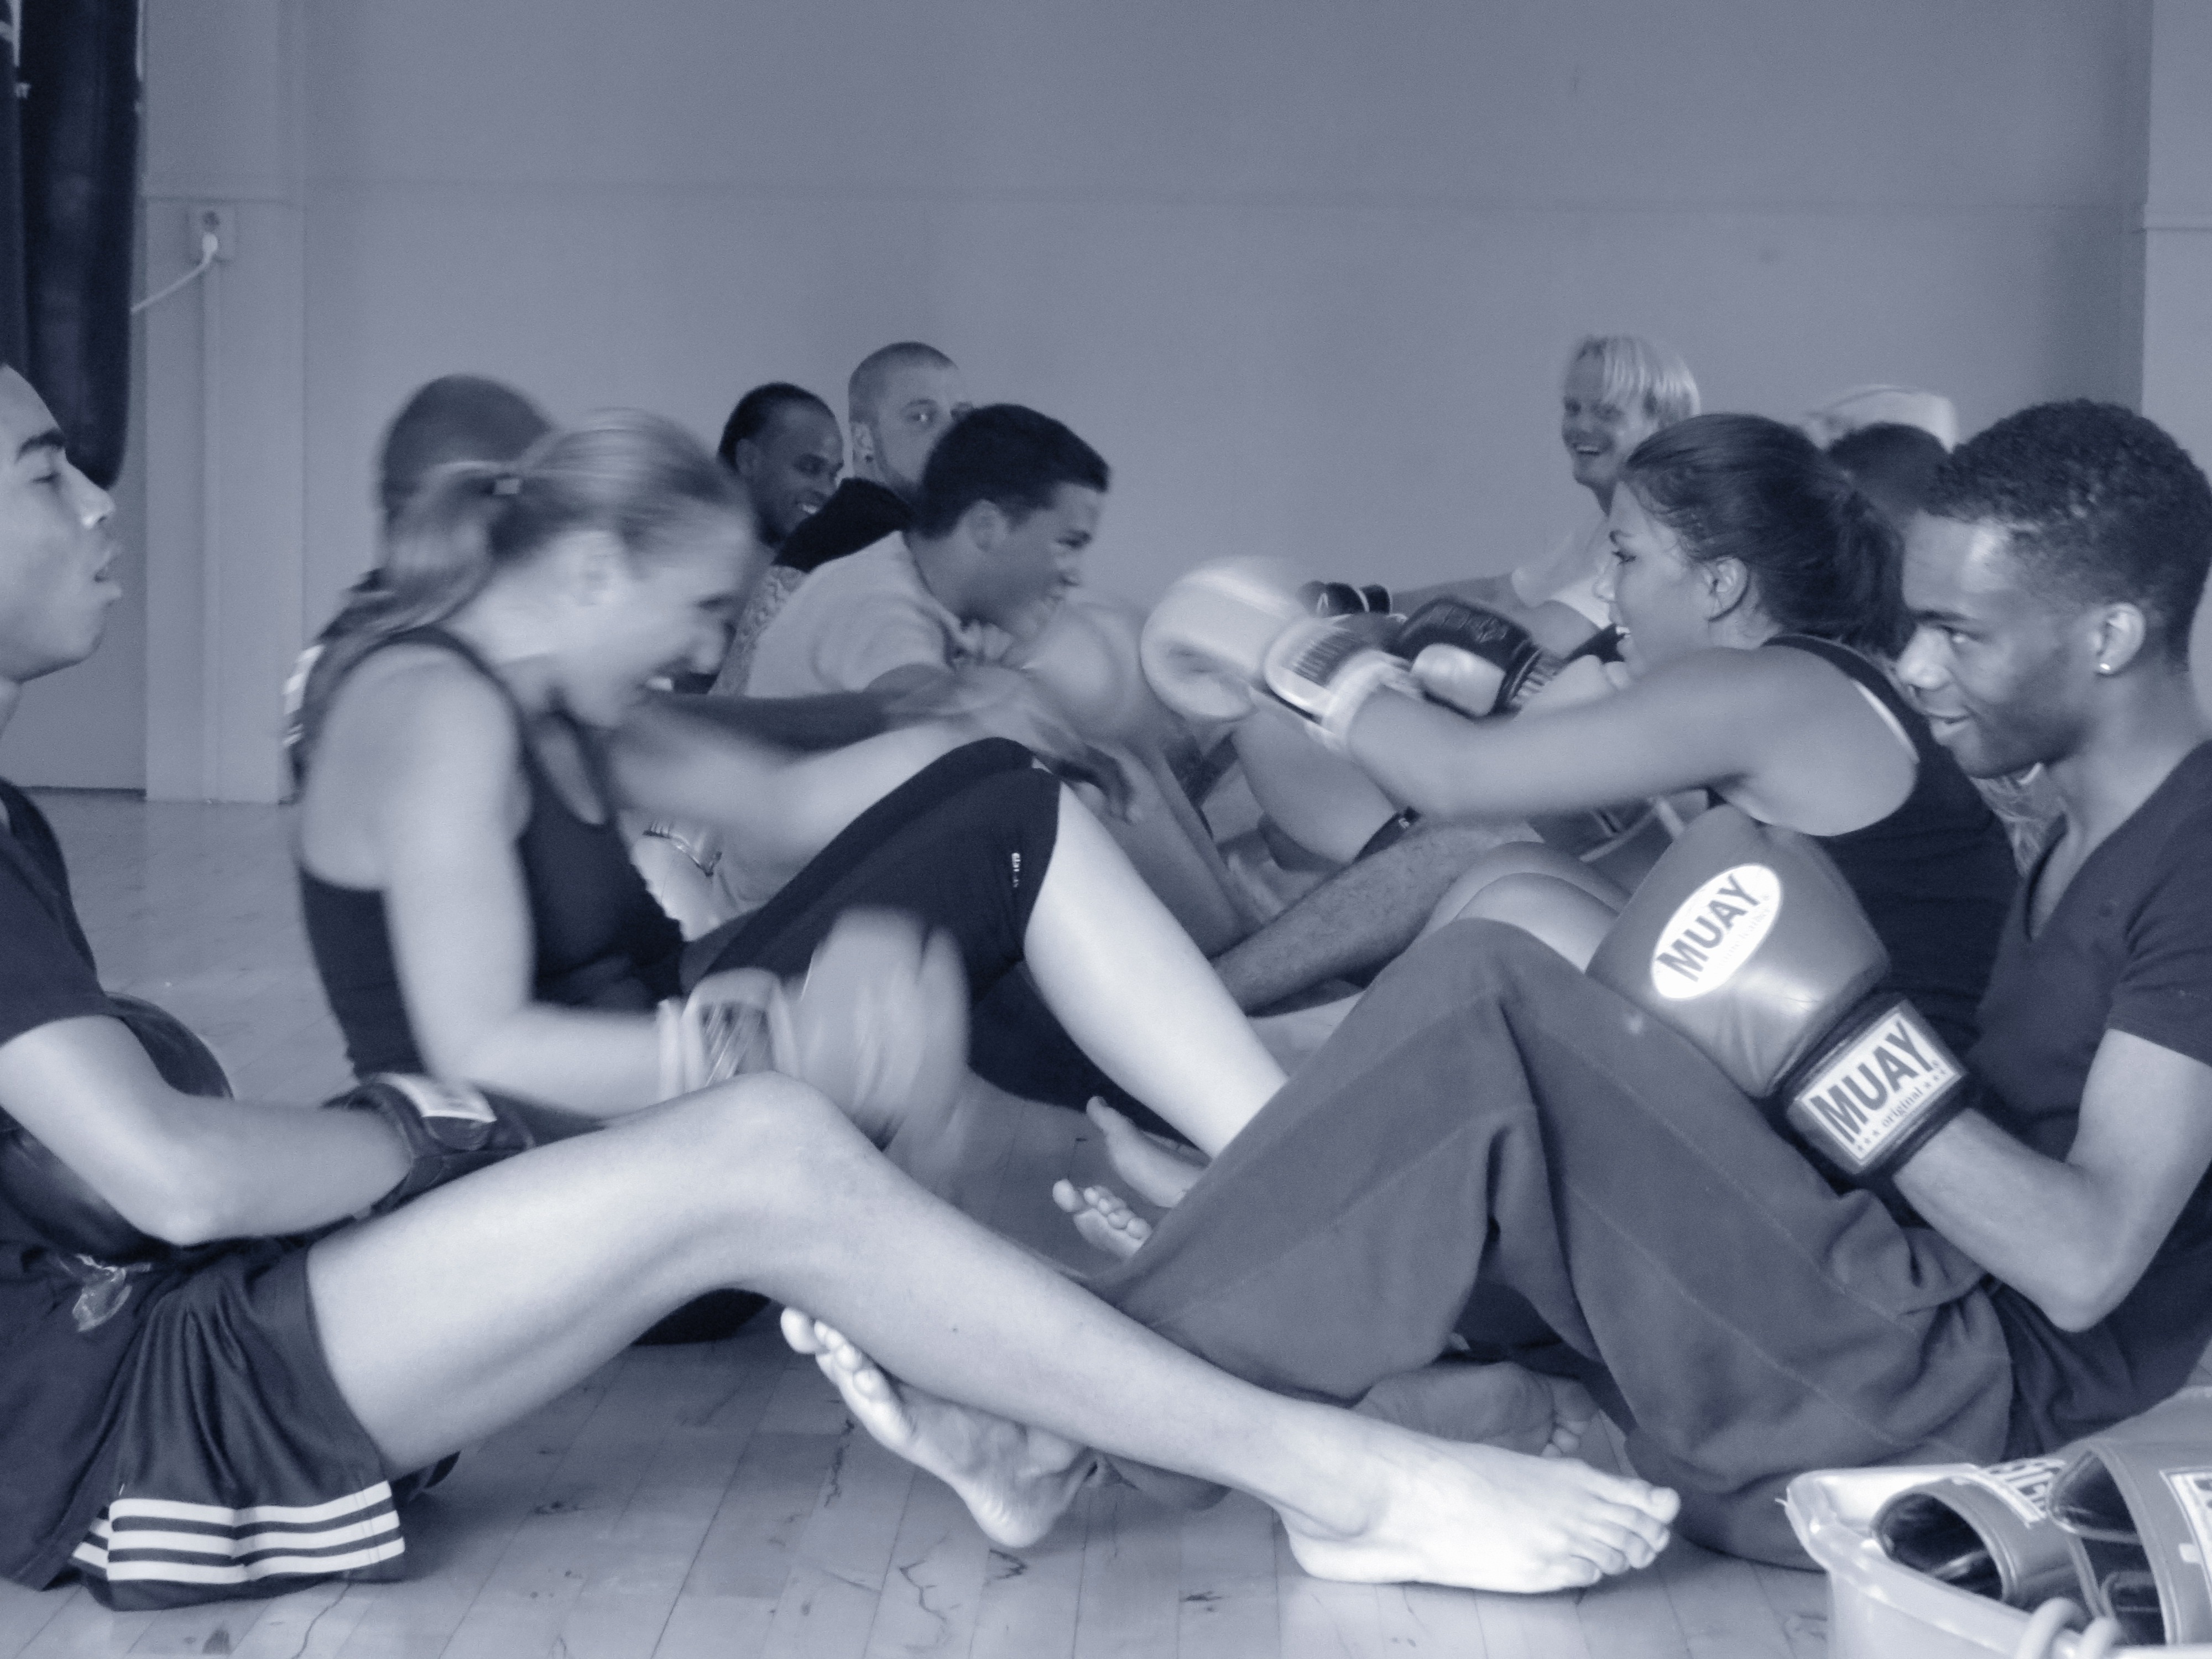
black and white, dance, sitting, training, monochrome, boxing, sports, endurance, discipline, monochrome photography